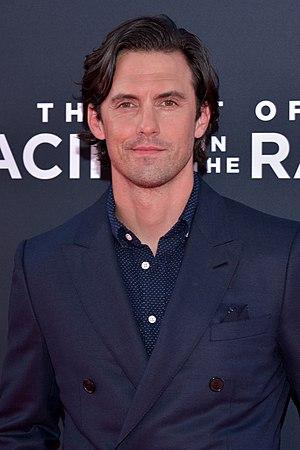
Milo Ventimiglia est un acteur, producteur et réalisateur américain, né le 8 juillet 1977 à Anaheim.